Steen Ottesen Brahe (1547–1620)

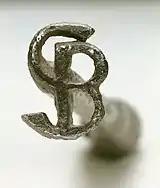
A branding iron with Steen Brahe's initials used for the branding of cattle, found on the Næsbyholm estate.

Brahe was a major landowner. He inherited half of Knudstrup after his father and bought the other half from his brother in 1594. He acquired Næsbyholm at Sorø and a house in Copenhagen ("Sigbrits Gård") through the marriage with his first wife. He constructed a new main building in 1585 but abandoned the house after she died in labour shortly after its completion. His second wife brought Barritskov and Bradskov into the marriage. He also carried out a comprehensive rebuilding of the main building at Barritskov. In 1581, he purchased Bregentved. He also inherited Tersløsegaard on Zealand (circa 1604), Hvedholm on Funen (1611) and Engelsholm in Jutland (1615).